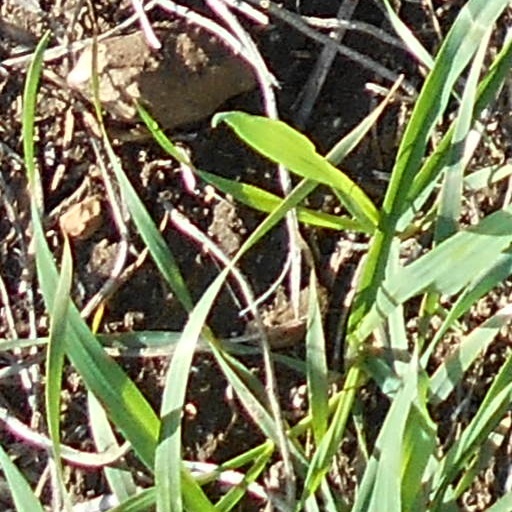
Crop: wheat